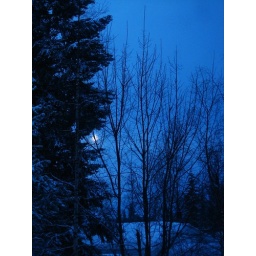
It came in through the bathroom window